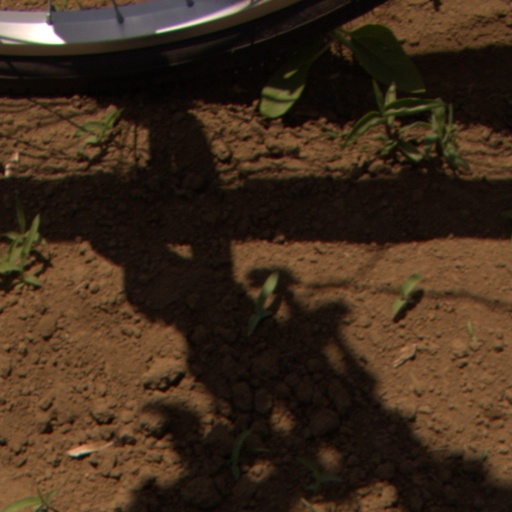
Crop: Jerusalem artichoke